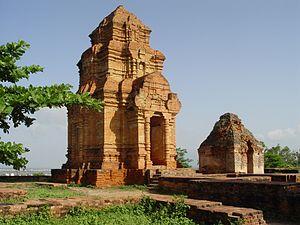
Temple Cham de Thap Poshaknu, avec vue sur la ville de Phan Thiet, Vietnam sud-central. On trouve aussi une pagode bouddhiste plus récente sur cette colline.
Les premières œuvres qui nous sont parvenues de l'art du Champa, royaume d'Indochine qui couvrait le Moyen et le Sud-Annam et la partie nord de la Cochinchine, semblent pouvoir être datées du règne de Prakâsàdharma dans la seconde moitié du VIIᵉ siècle.
Le Viêt Nam, Viet Nam, Vietnam ou Viêtnam, en forme longue la république socialiste du Viêt Nam, est un pays d'Asie du Sud-Est situé à l'est de la péninsule indochinoise. Il partage ses frontières avec la Chine au nord, le Laos au nord-ouest et le Cambodge au sud-ouest. Sa capitale est Hanoï. La langue officielle est le vietnamien et la monnaie le dong. C'est un État communiste à parti unique, dirigé par le Parti communiste vietnamien depuis 1975.
Le royaume de Champā ou Tchampa est un État de culture hindouiste et de langue malayo-polynésienne situé dans la zone centrale du Viêt Nam moderne entre les IIᵉ et XVIIᵉ siècles.